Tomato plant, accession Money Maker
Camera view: tilt-top (135 deg); turntable rotation: 240 degrees
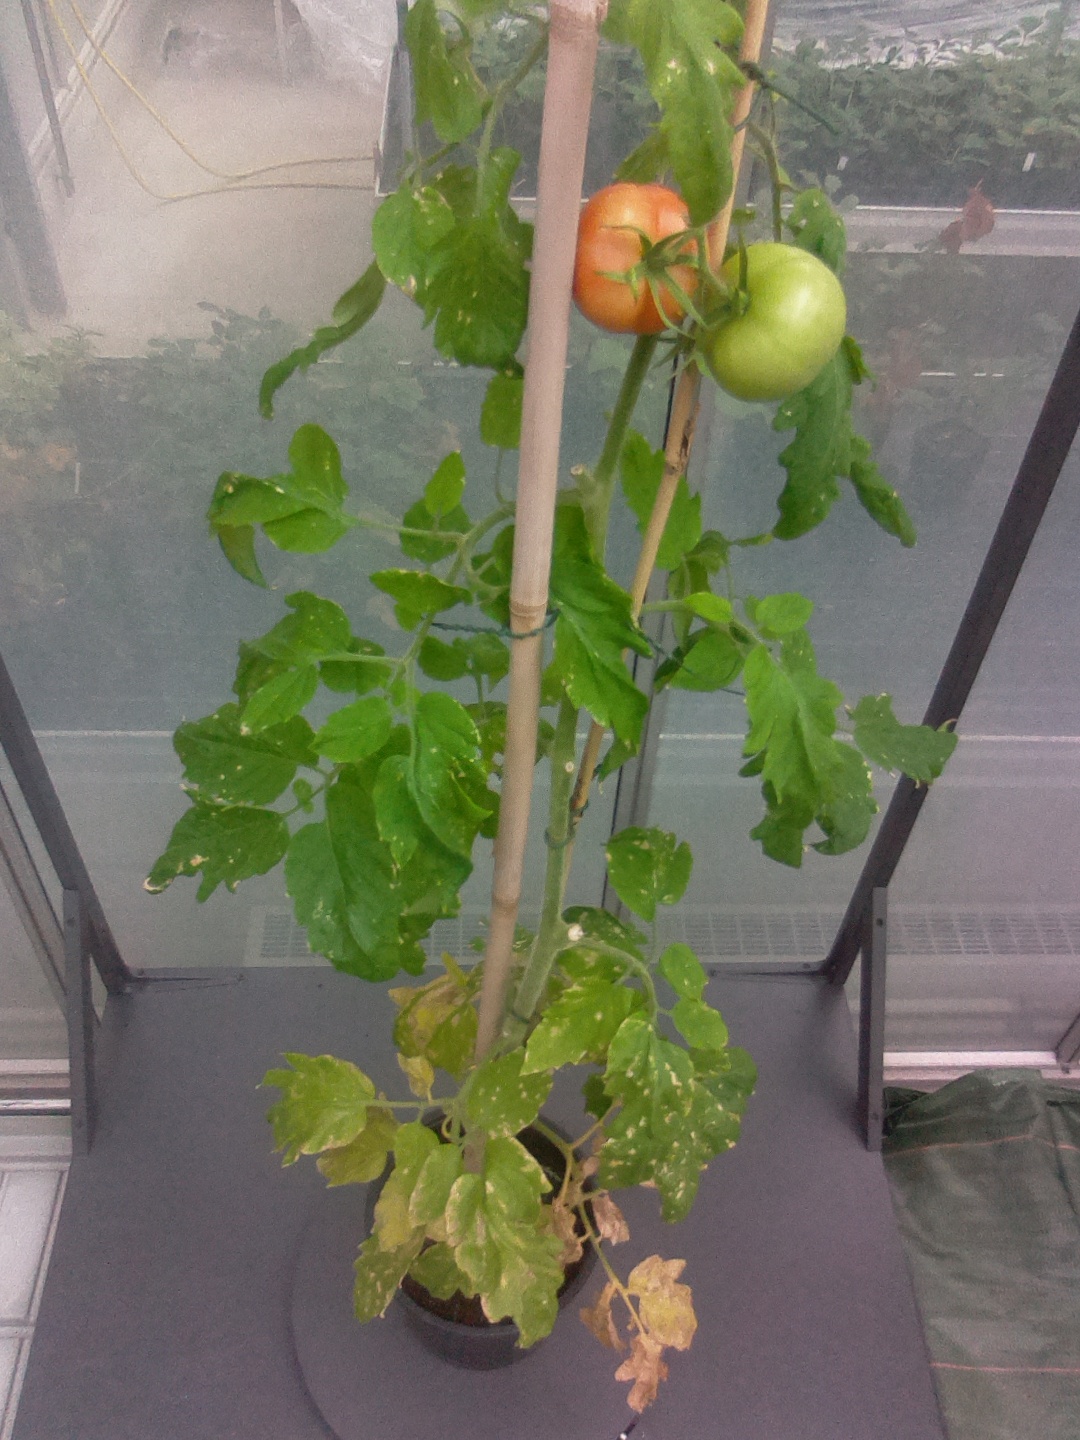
BBCH growth stage 82: 20%-30% of fruits show typical fully ripe color